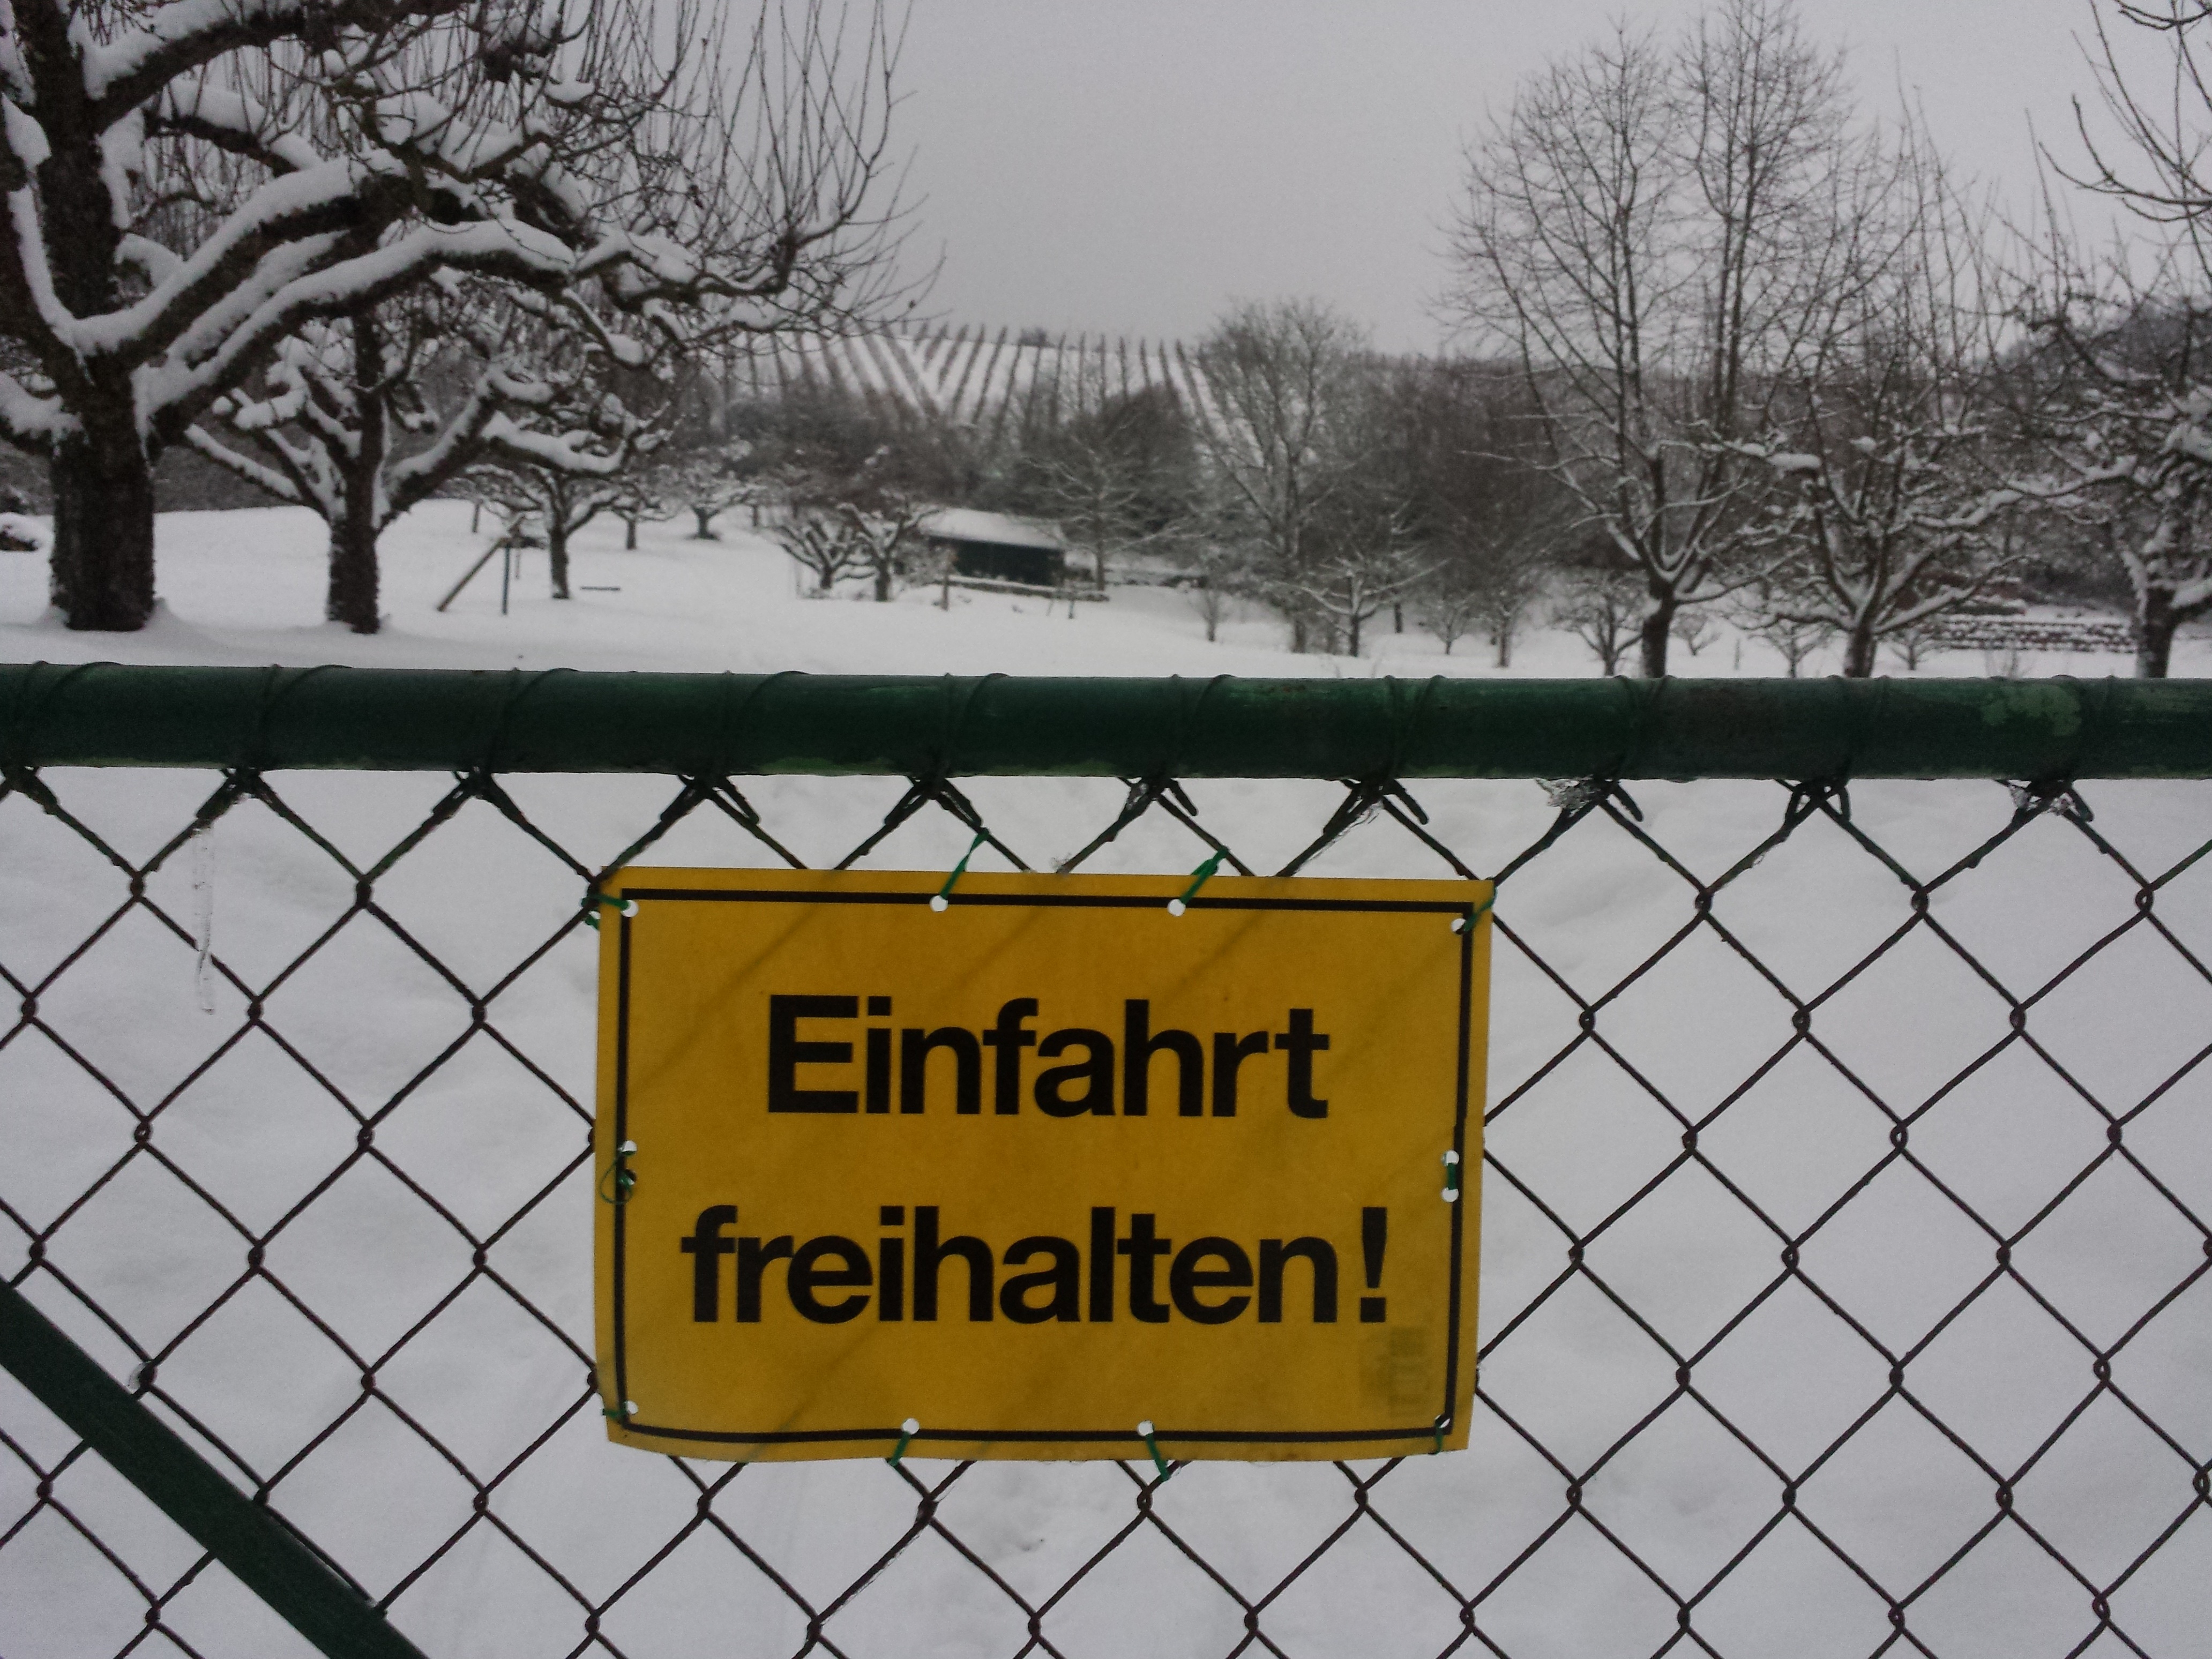
snow, winter, fence, sign, weather, gate, close, season, germany, no parking